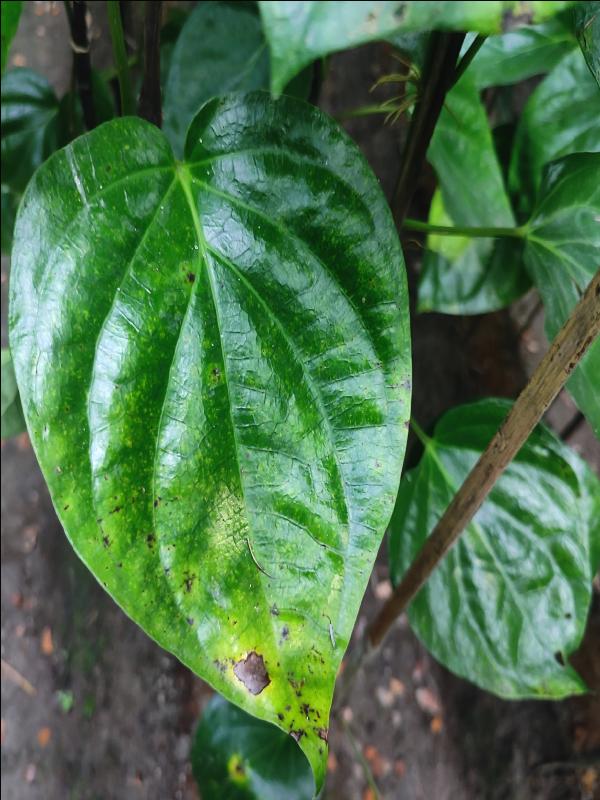
Label: Bacterial_Leaf_Disease